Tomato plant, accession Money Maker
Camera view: vertical (180 deg); turntable rotation: 150 degrees
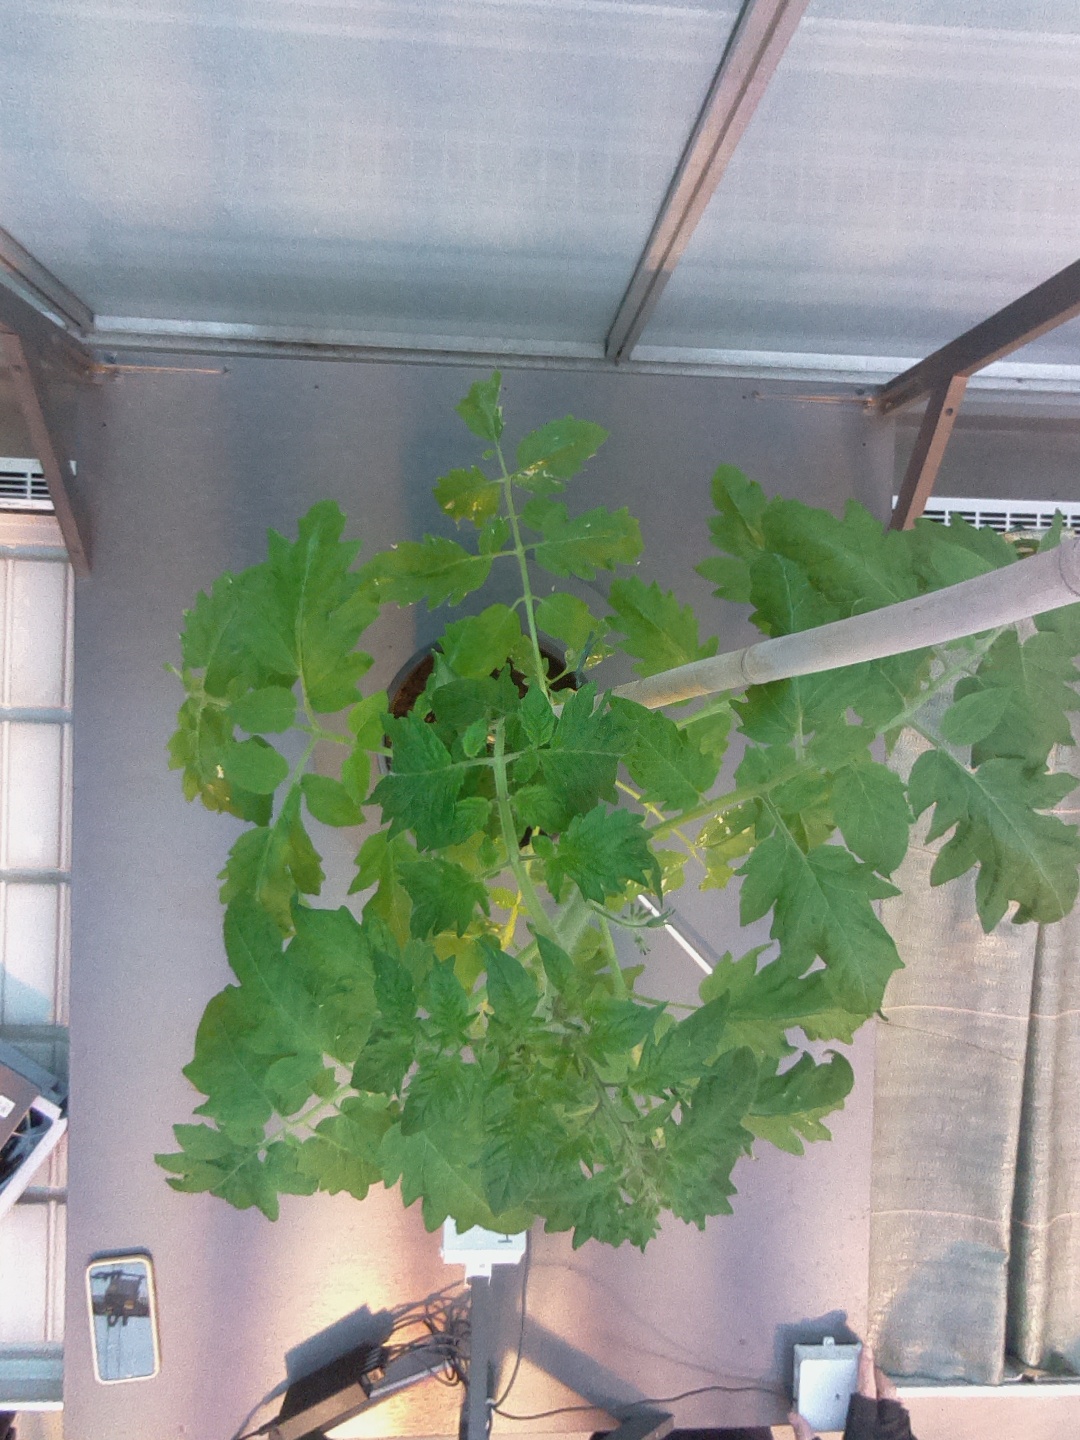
BBCH growth stage 60: First flowers open